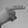
ASL letter: H